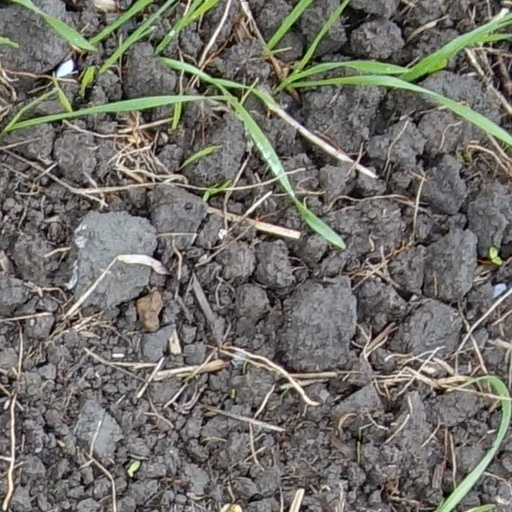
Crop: wheat